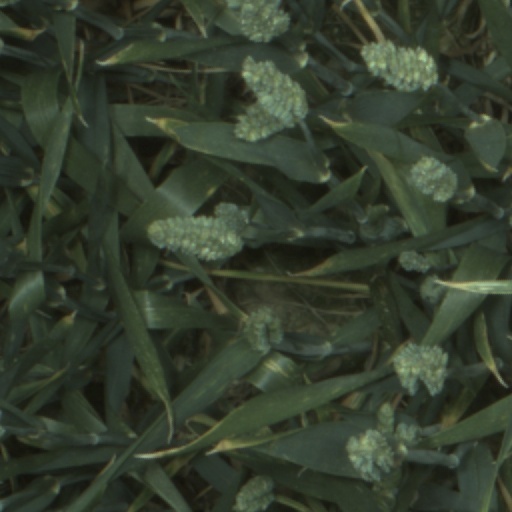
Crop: wheat